Beauty Generation

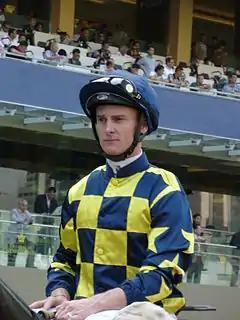
Zac Purton, Beauty Generation's regular jockey

Zac Purton was Beauty Generation's regular jockey in the 2018–2019 season. The gelding began his campaign, as in the previous season, in the Celebration Cup for which he was assigned top weight of 133 pounds. After racing in second place he took the lead 400 metres out and accelerated away from the field to win in "impressive" style by two and three quarter lengths from Ping Hai Star. On 20 October he repeated his 2017 success in the Sha Tin Trophy, winning by half a length from Singapore Sling, to whom he was conceding sixteen pounds, after leading from the start. In the Jockey Club Mile on 18 November Beauty Generation started odds-on favourite, with the best fancied of his seven opponents being Singapore Sling and Beauty Only. After tracking the early leaders he moved up on the outside and took the lead entering the straight. Despite hanging to the left in the closing stages he came home three lengths clear of Southern Legend, with Beauty Only a head away in third place.